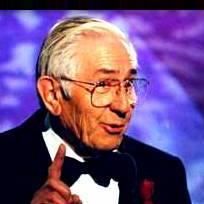
Age: 76